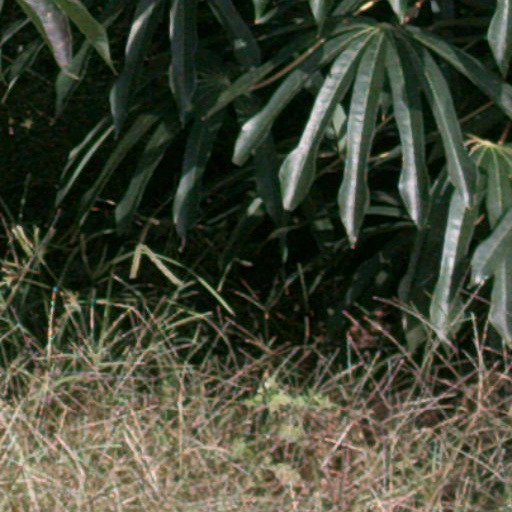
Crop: cassava